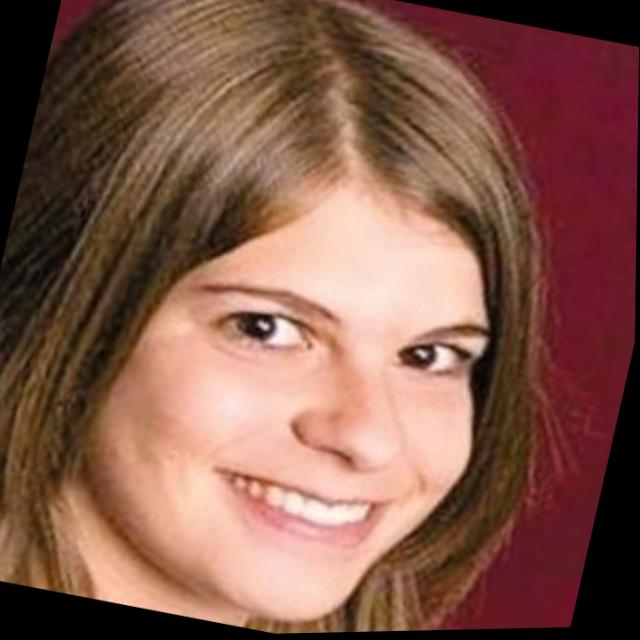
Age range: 21-44